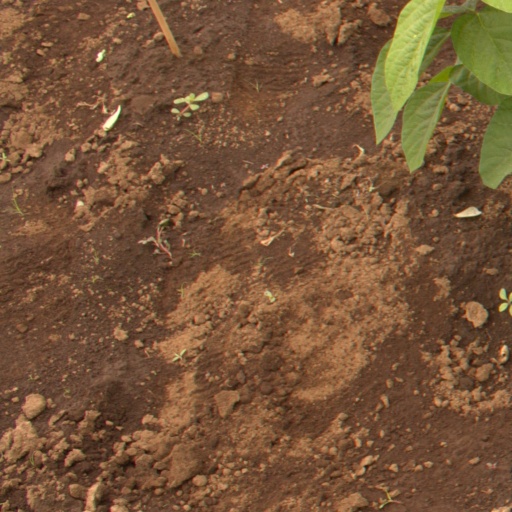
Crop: soybean